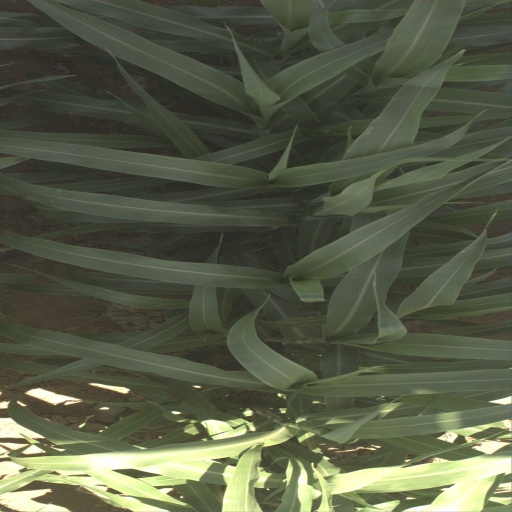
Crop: sorghum